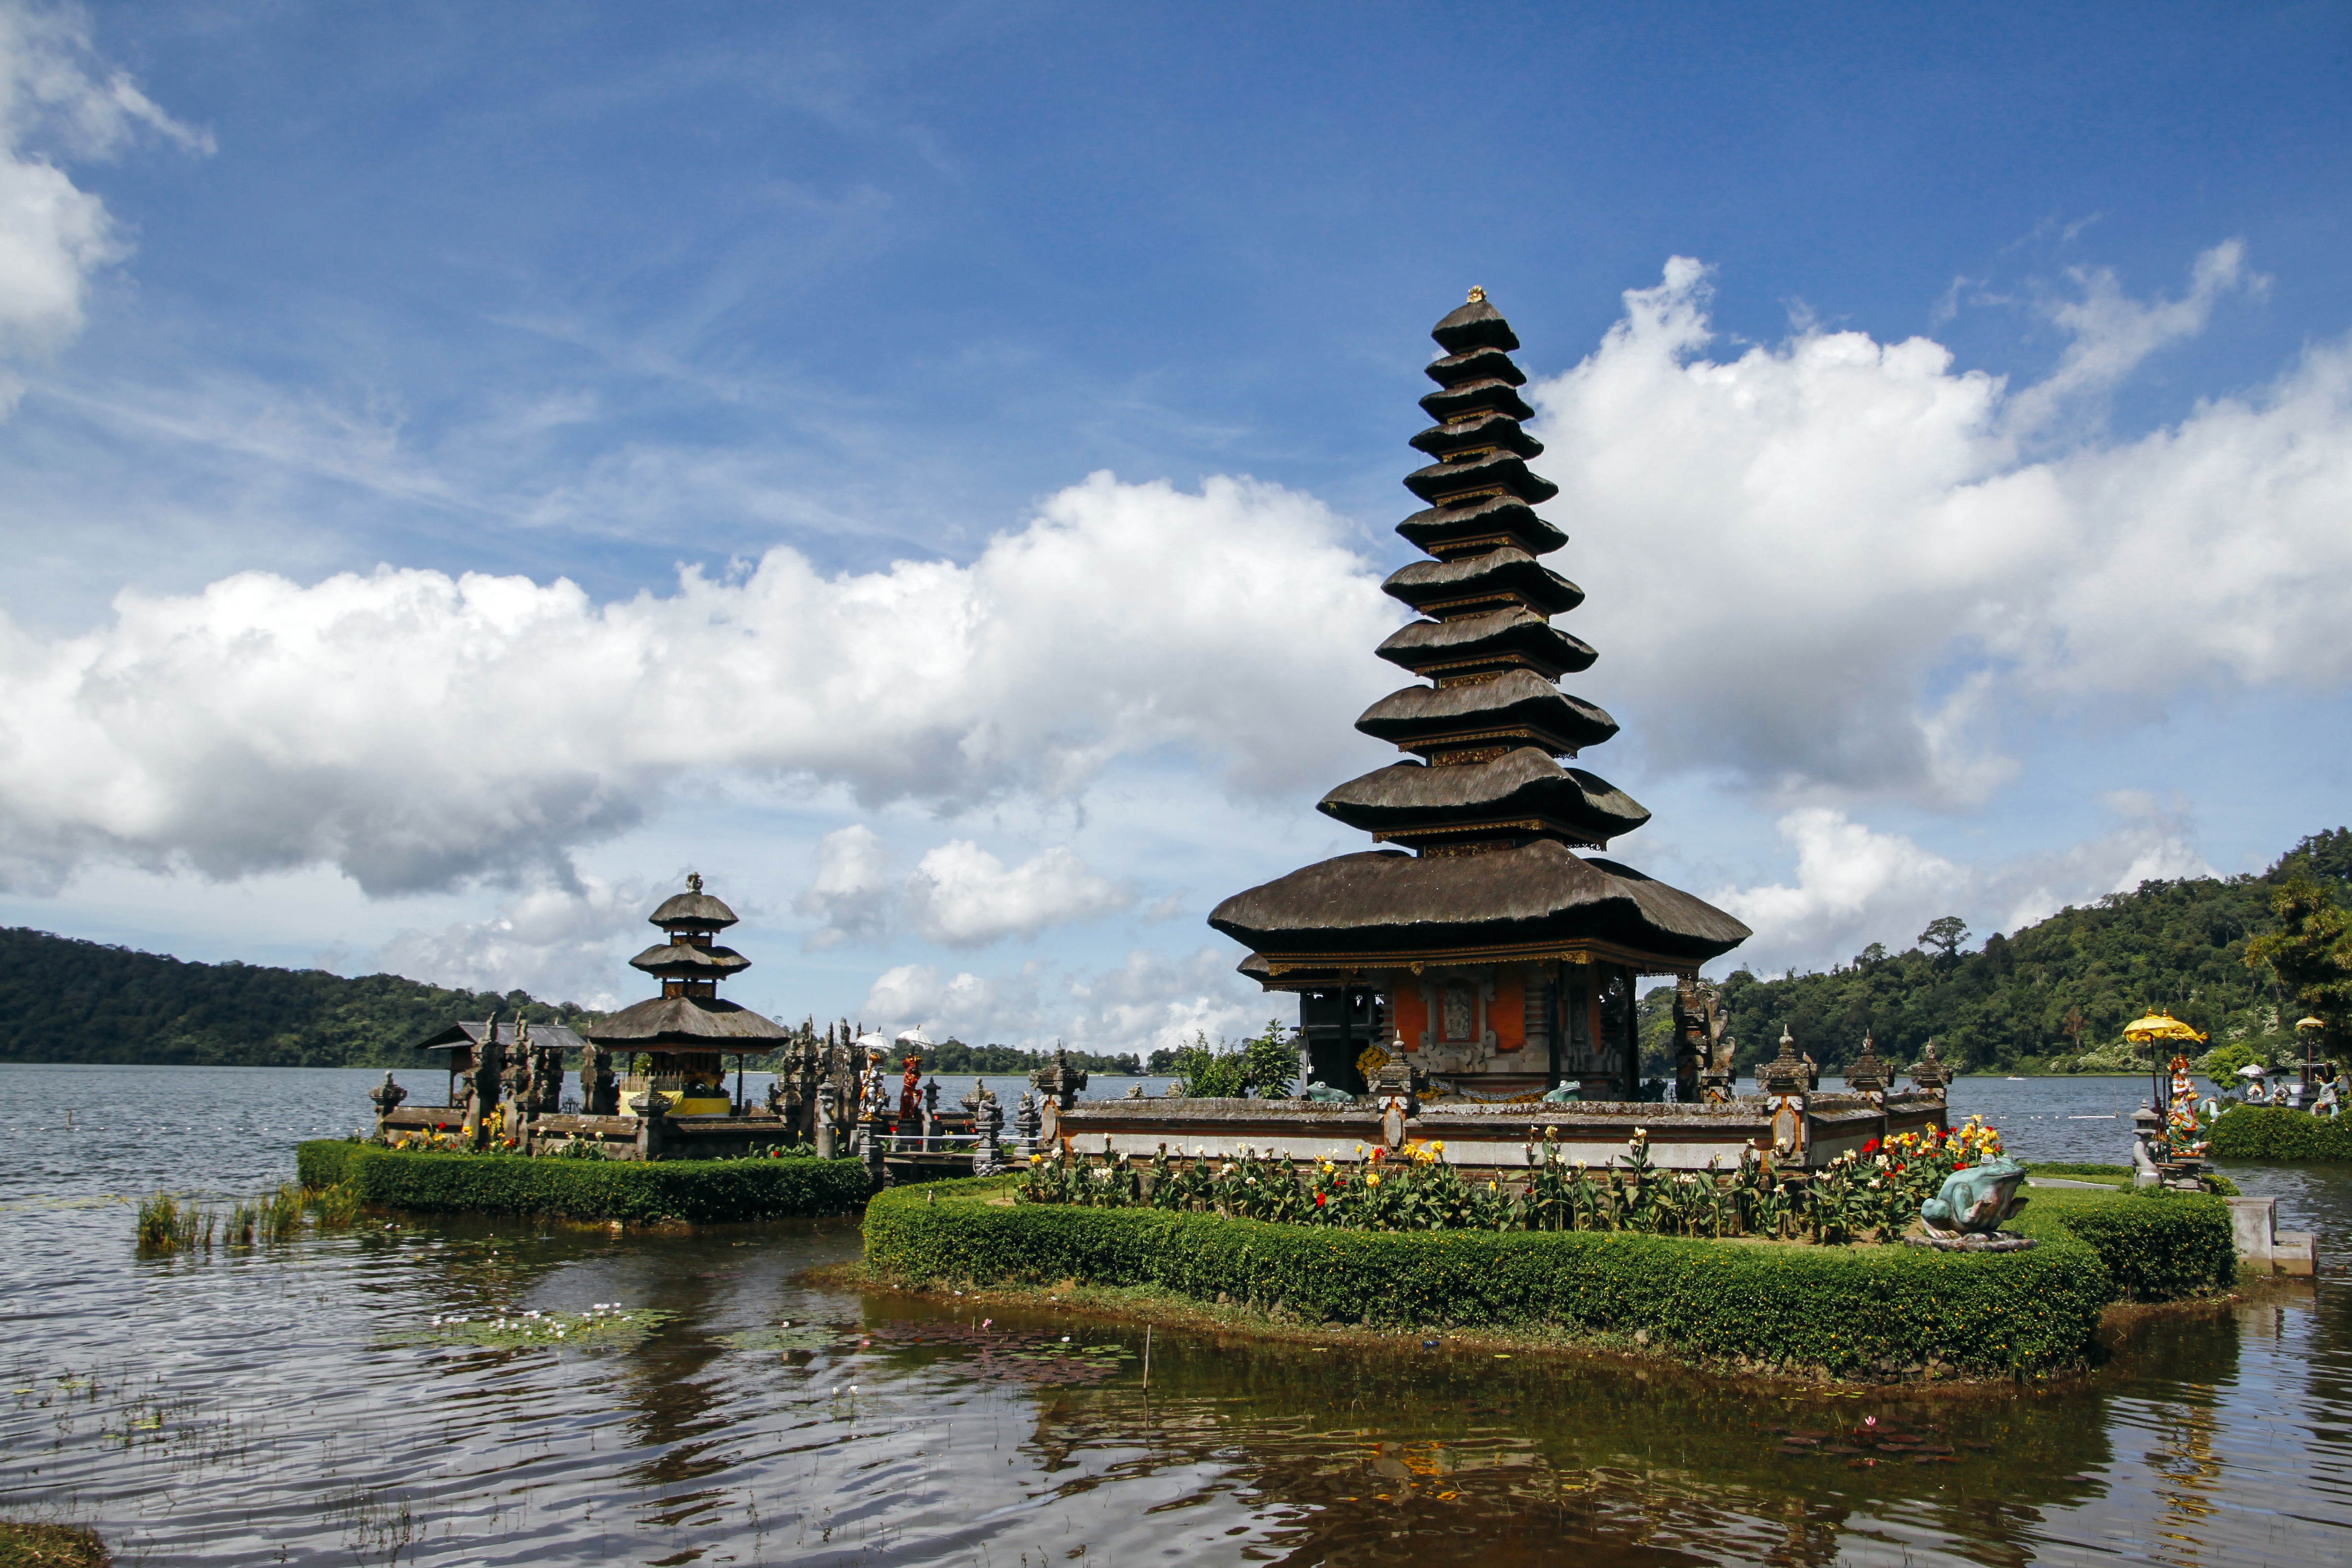
landmark, pagoda, temple, tourism, tower, reflection, place of worship, lake, wat